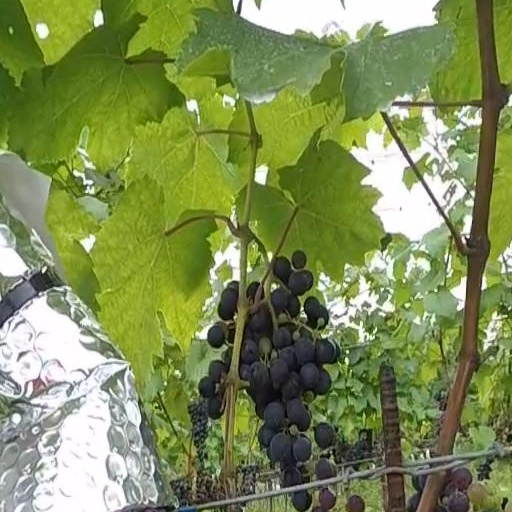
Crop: grape